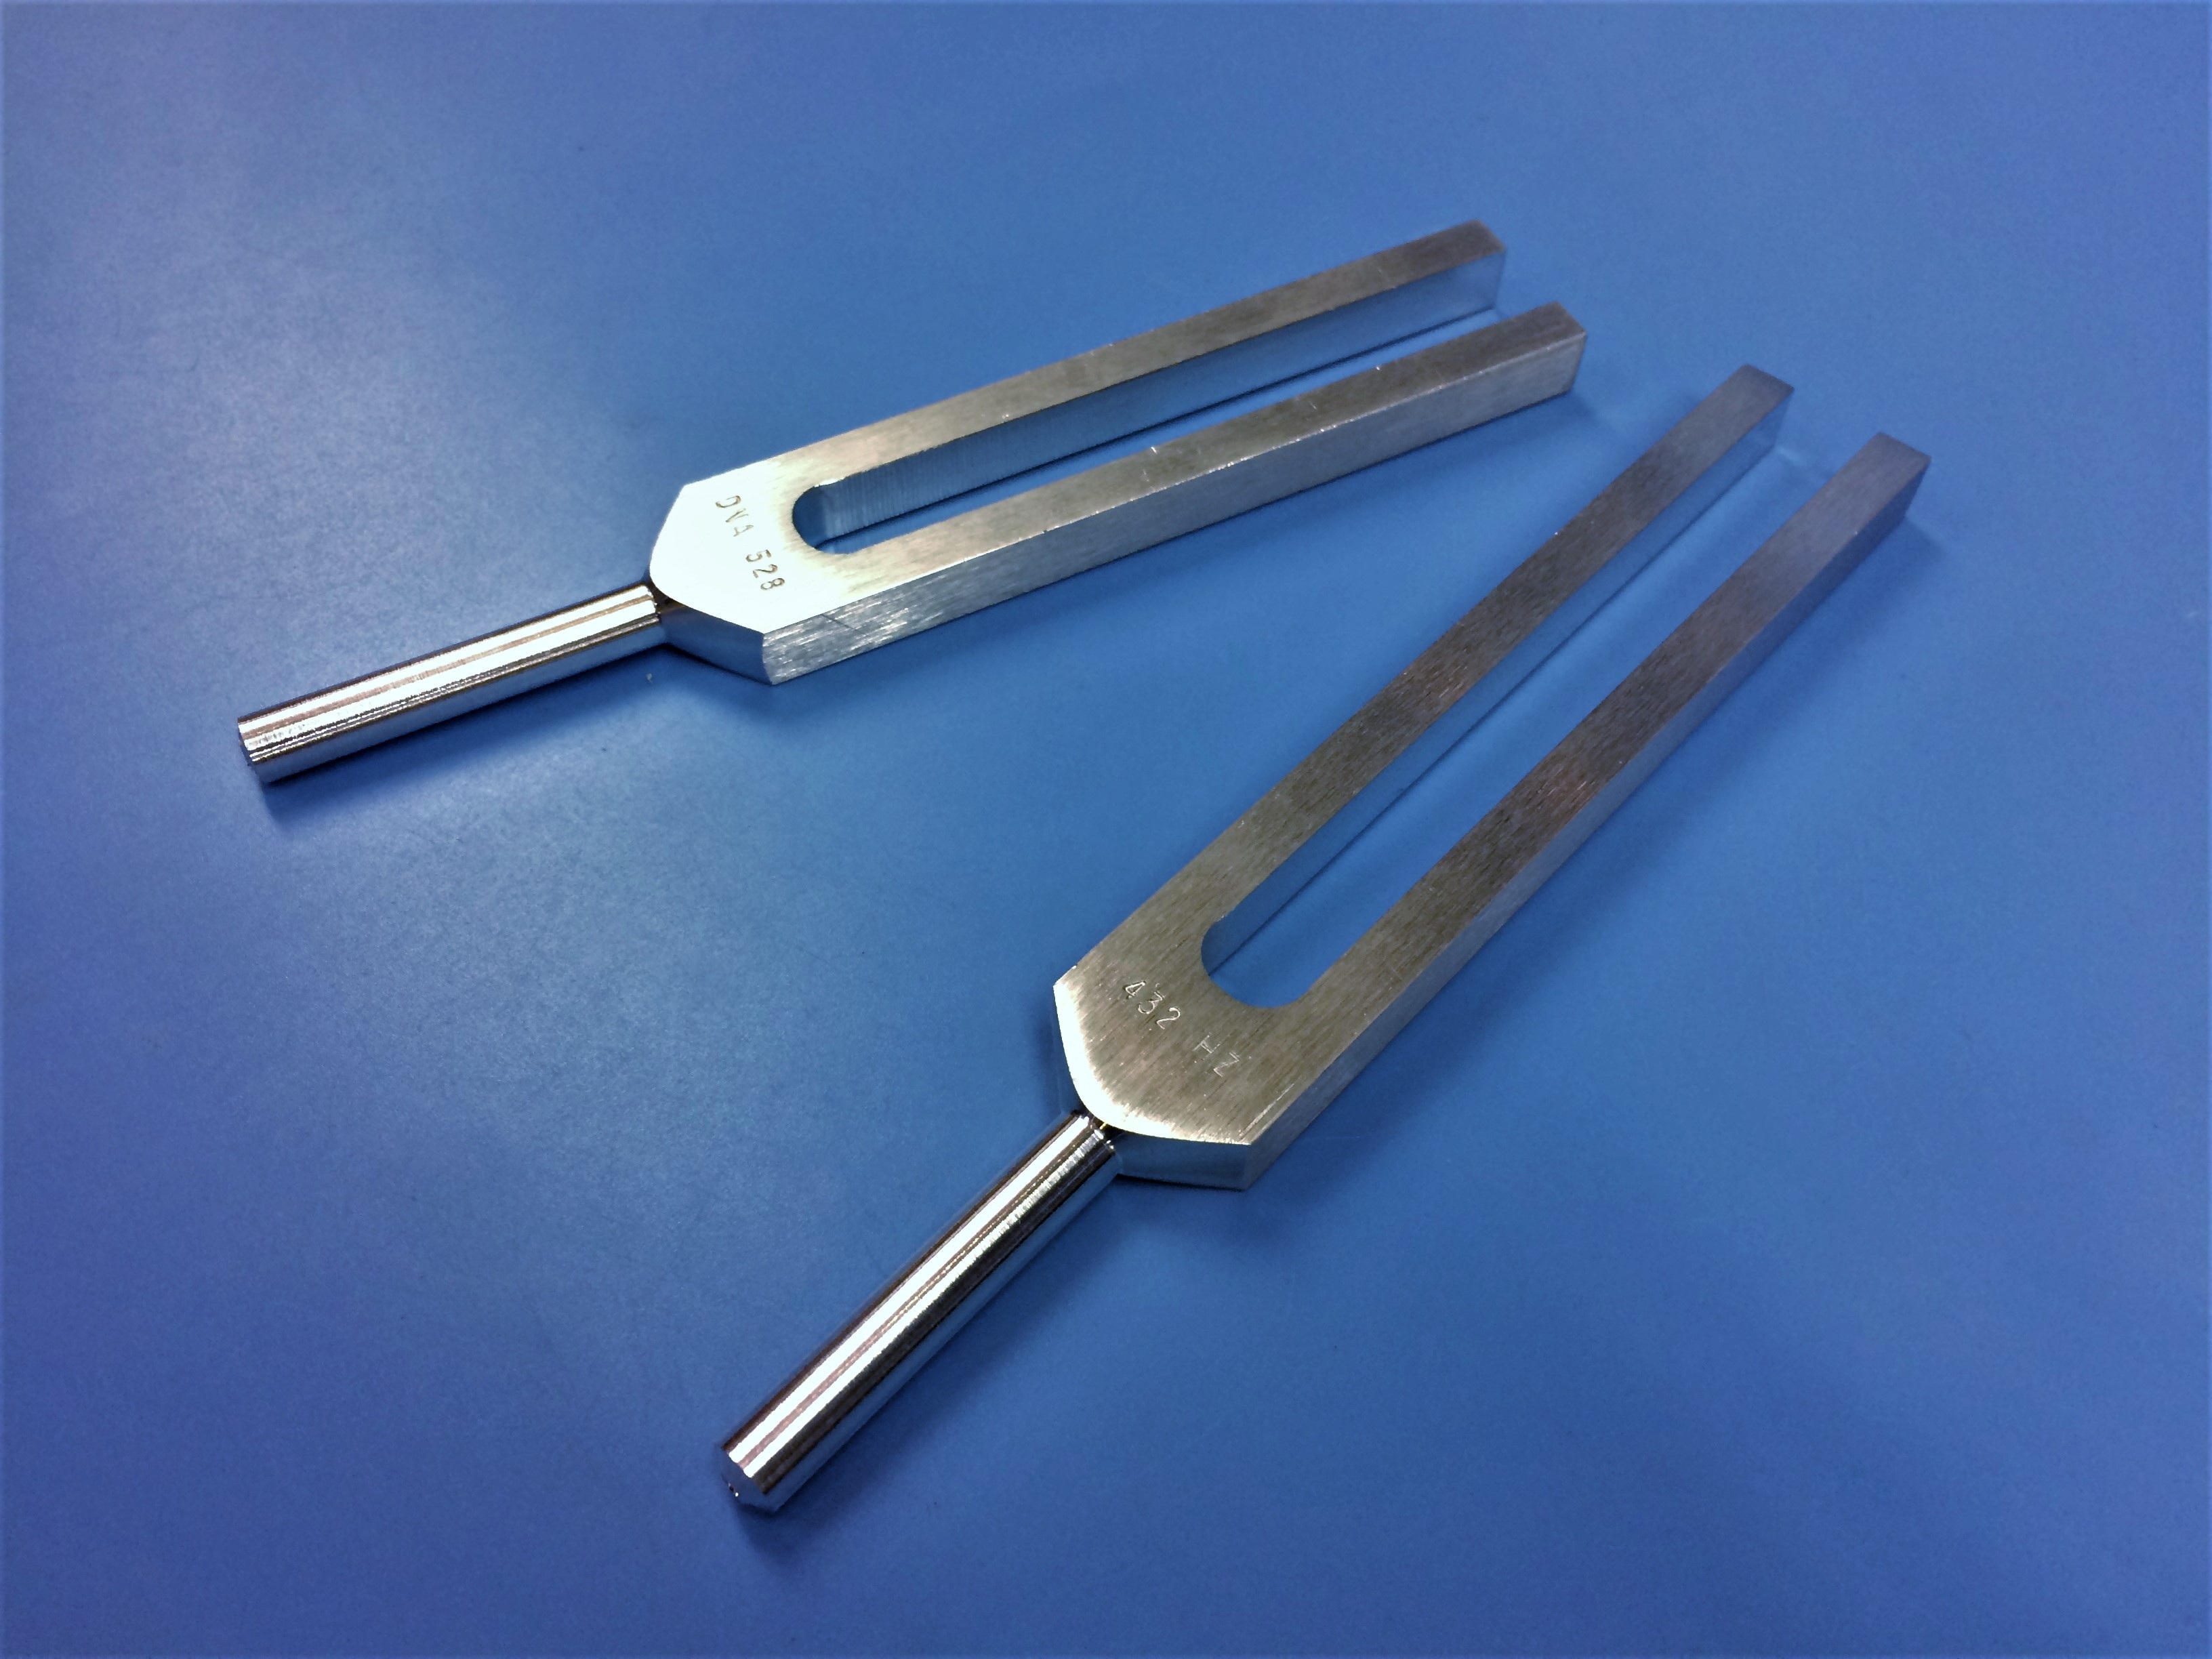
tool, silver, aloe, shining, tuner, healing, razor, aluminum alloy, tuning fork, bio sonics, 432hz, harmony of nature, dna repair, 528hz, made in usa, john bow liu dr